John Van de Kamp

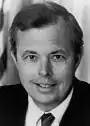
Van de Kamp as California Attorney General.

Van de Kamp won the 1982 Democratic primary for Attorney General, defeating California State Sen. Omer Rains, a Democrat from Santa Barbara. Rains was chair of the Senate Judiciary Committee and former Senate Majority Leader. Van de Kamp would go on to beat the Republican candidate, Senior Assistant Attorney General George Nicholson, a Deukmejian lieutenant, in the November general election.